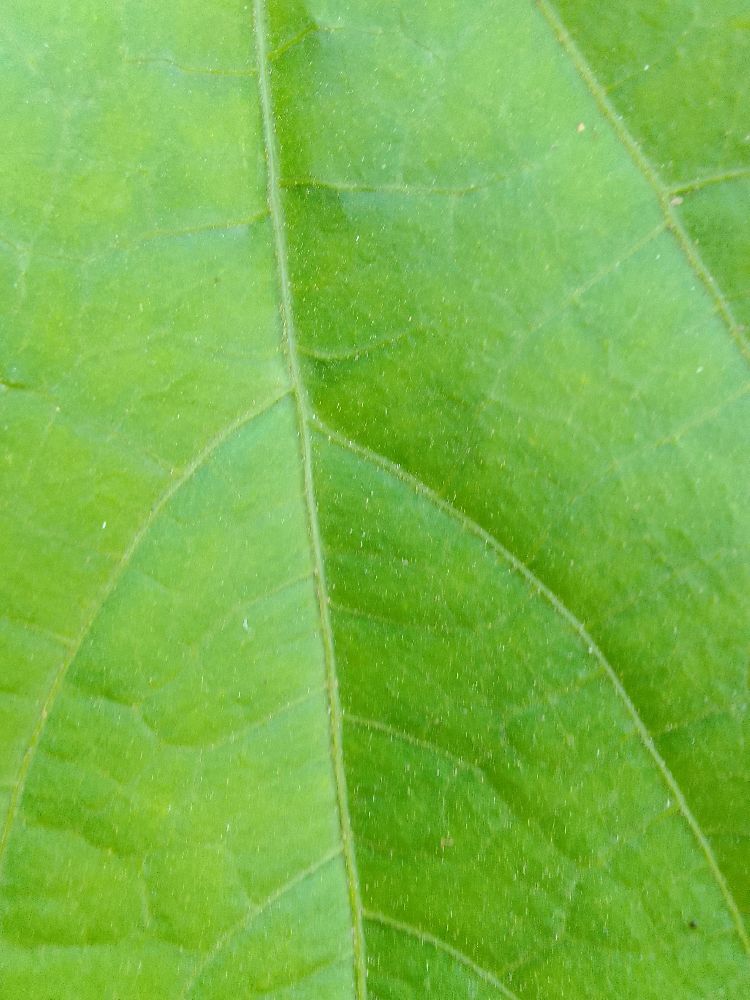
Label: healthy